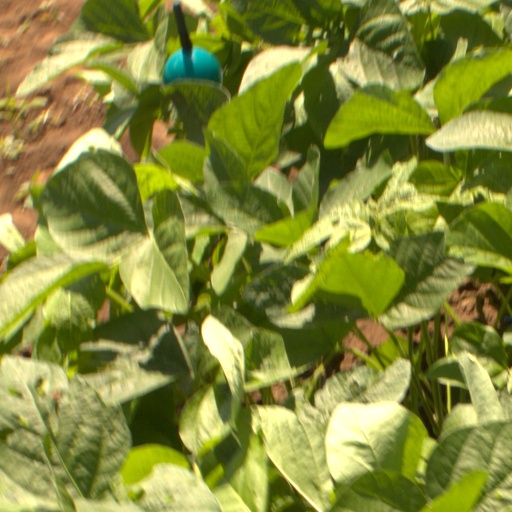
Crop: soybean